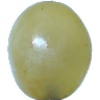
Label: Grape White 1